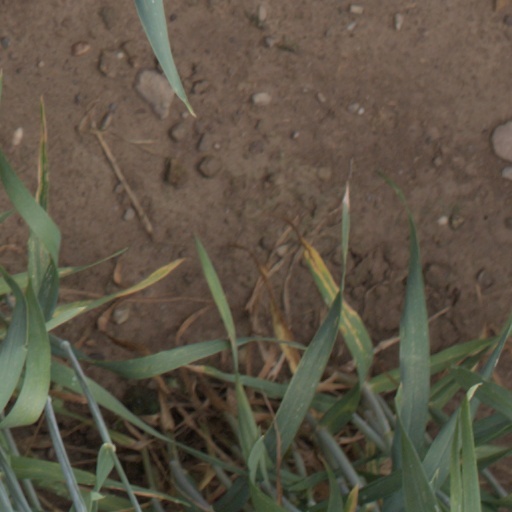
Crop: wheat